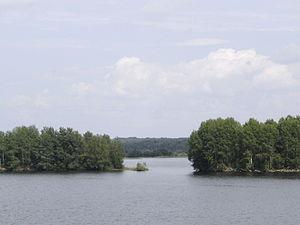
Le lac Onega, également connu sous le nom d'Onego, ou encore d'Oniégo, est le second lac d'Europe par son étendue, après le lac Ladoga.